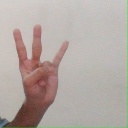
अक्षर: क्ष